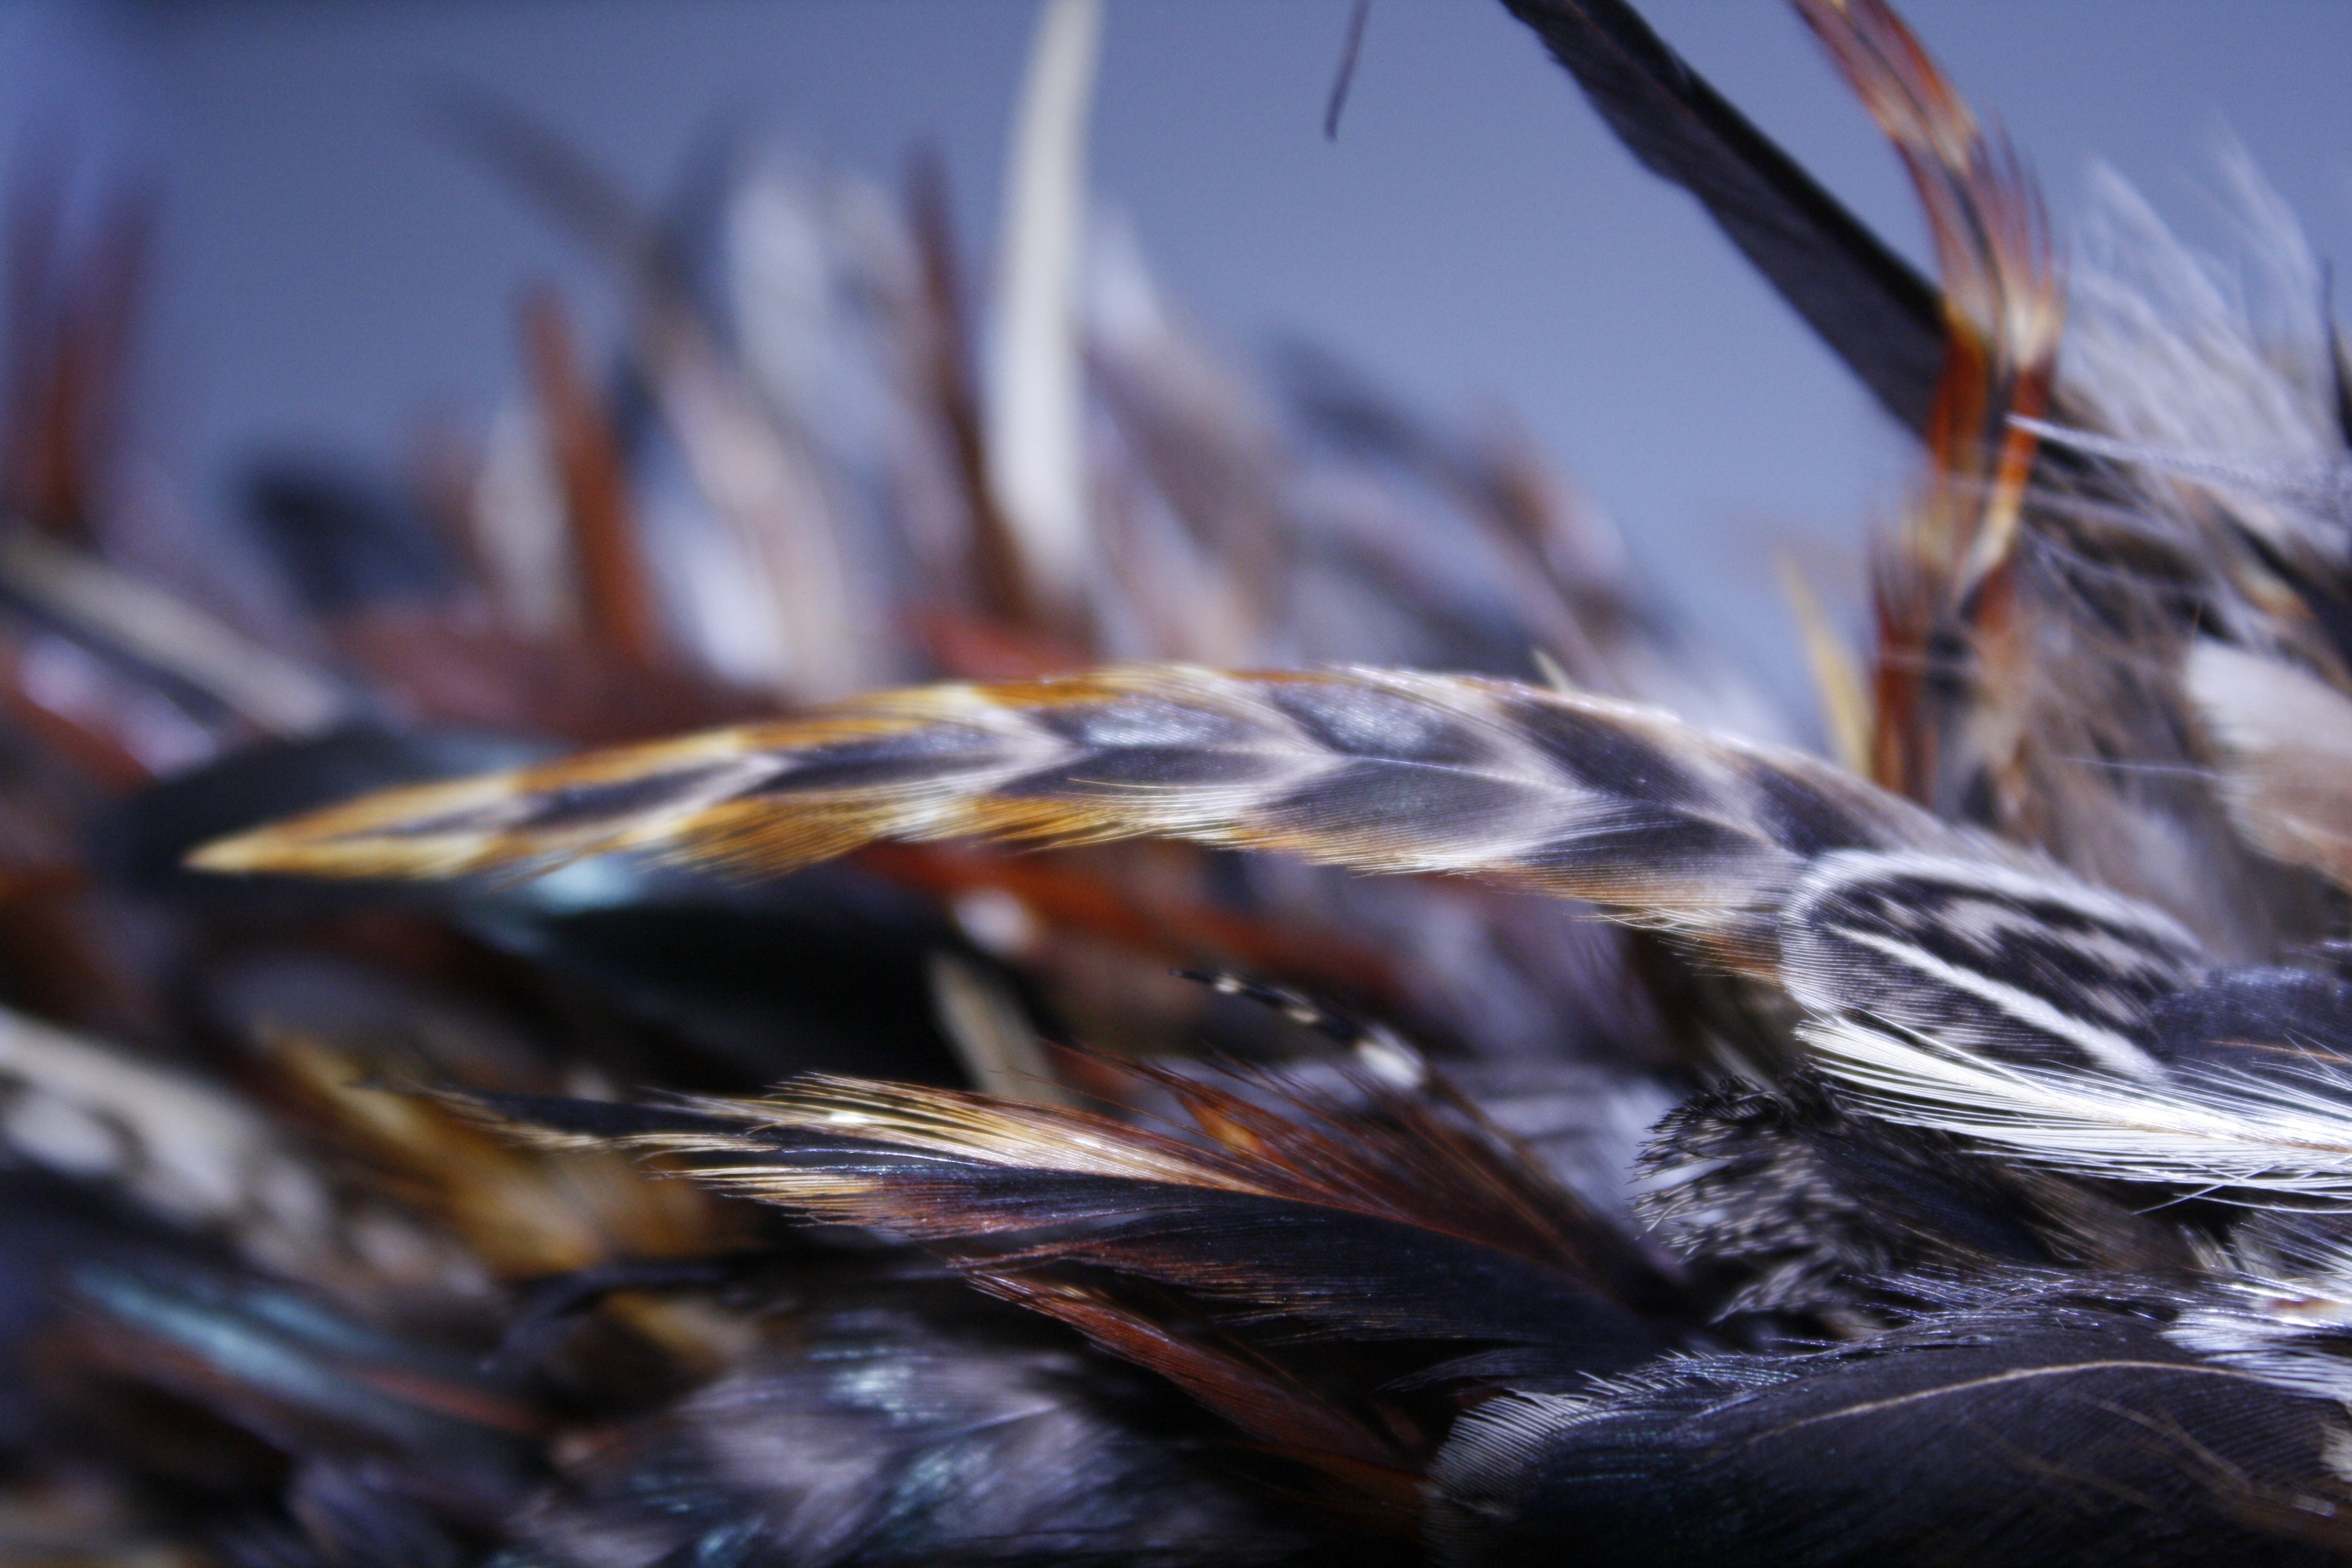
bird, photography, leaf, fur, pattern, close up, feathers, macro photography